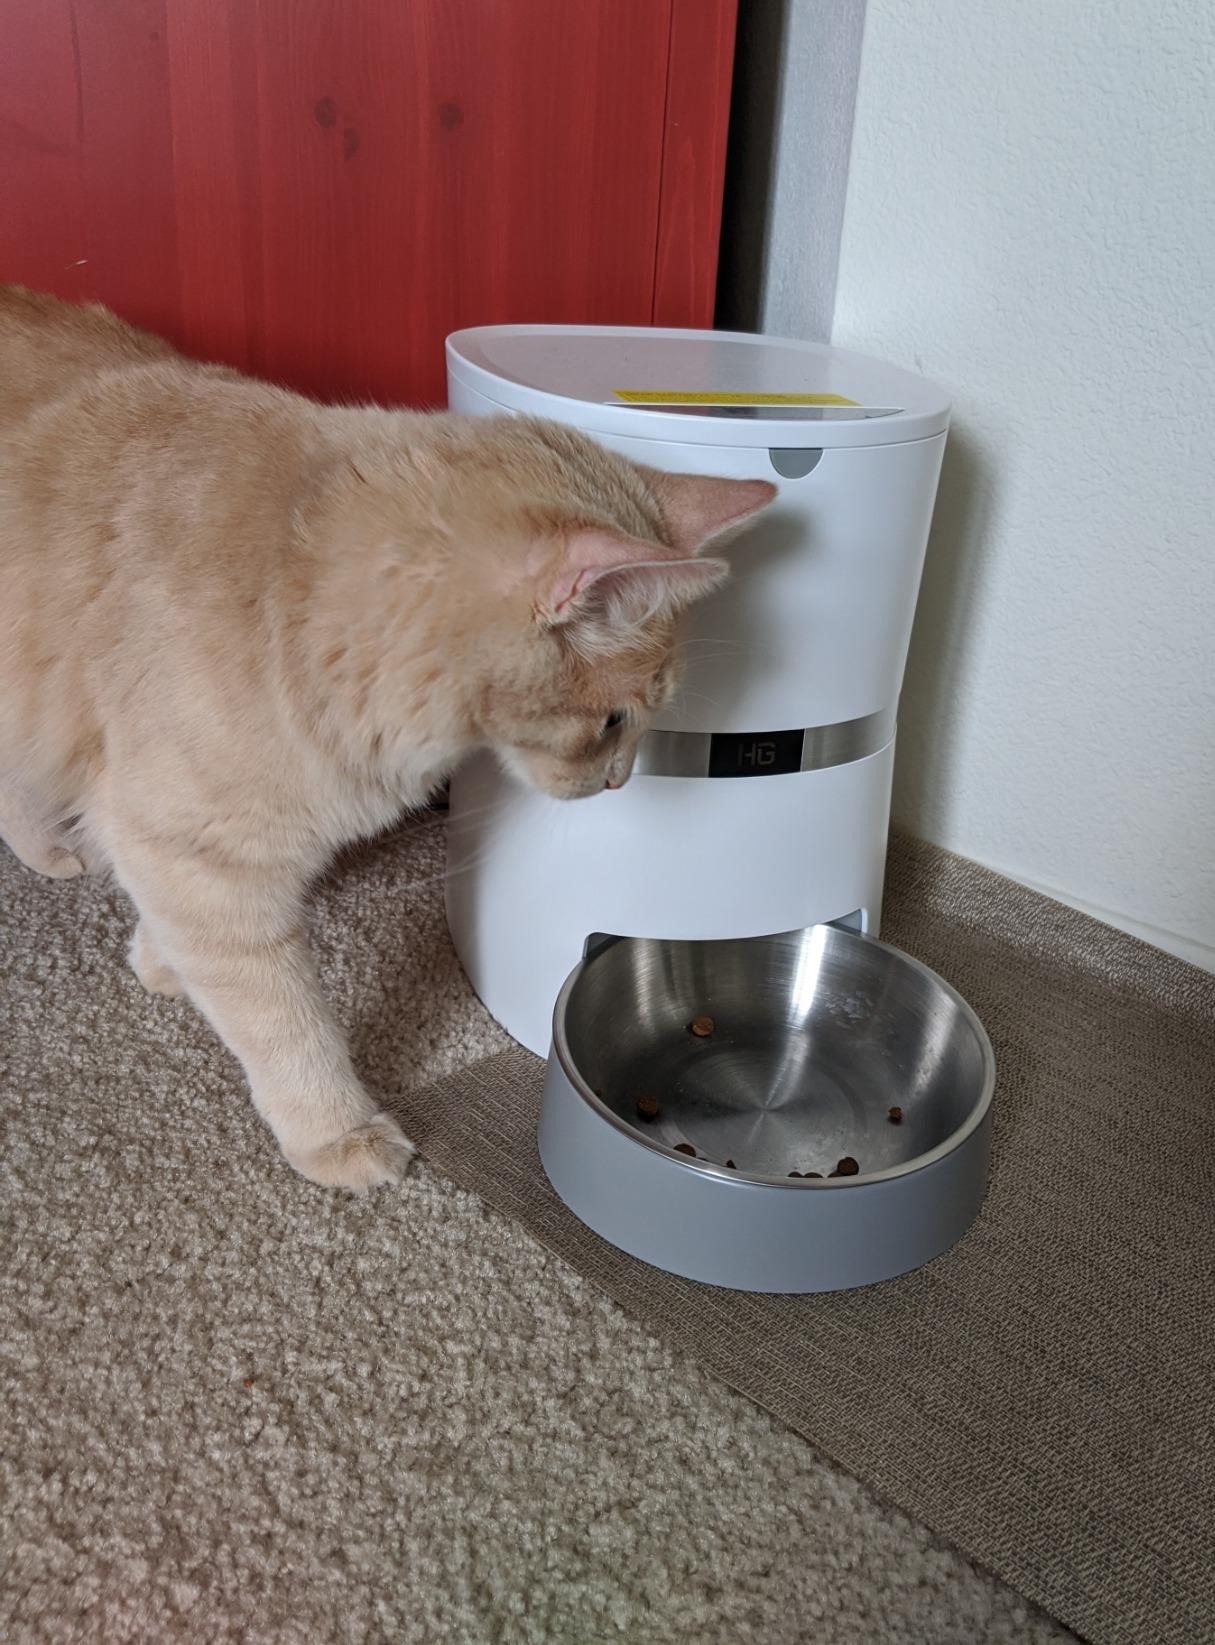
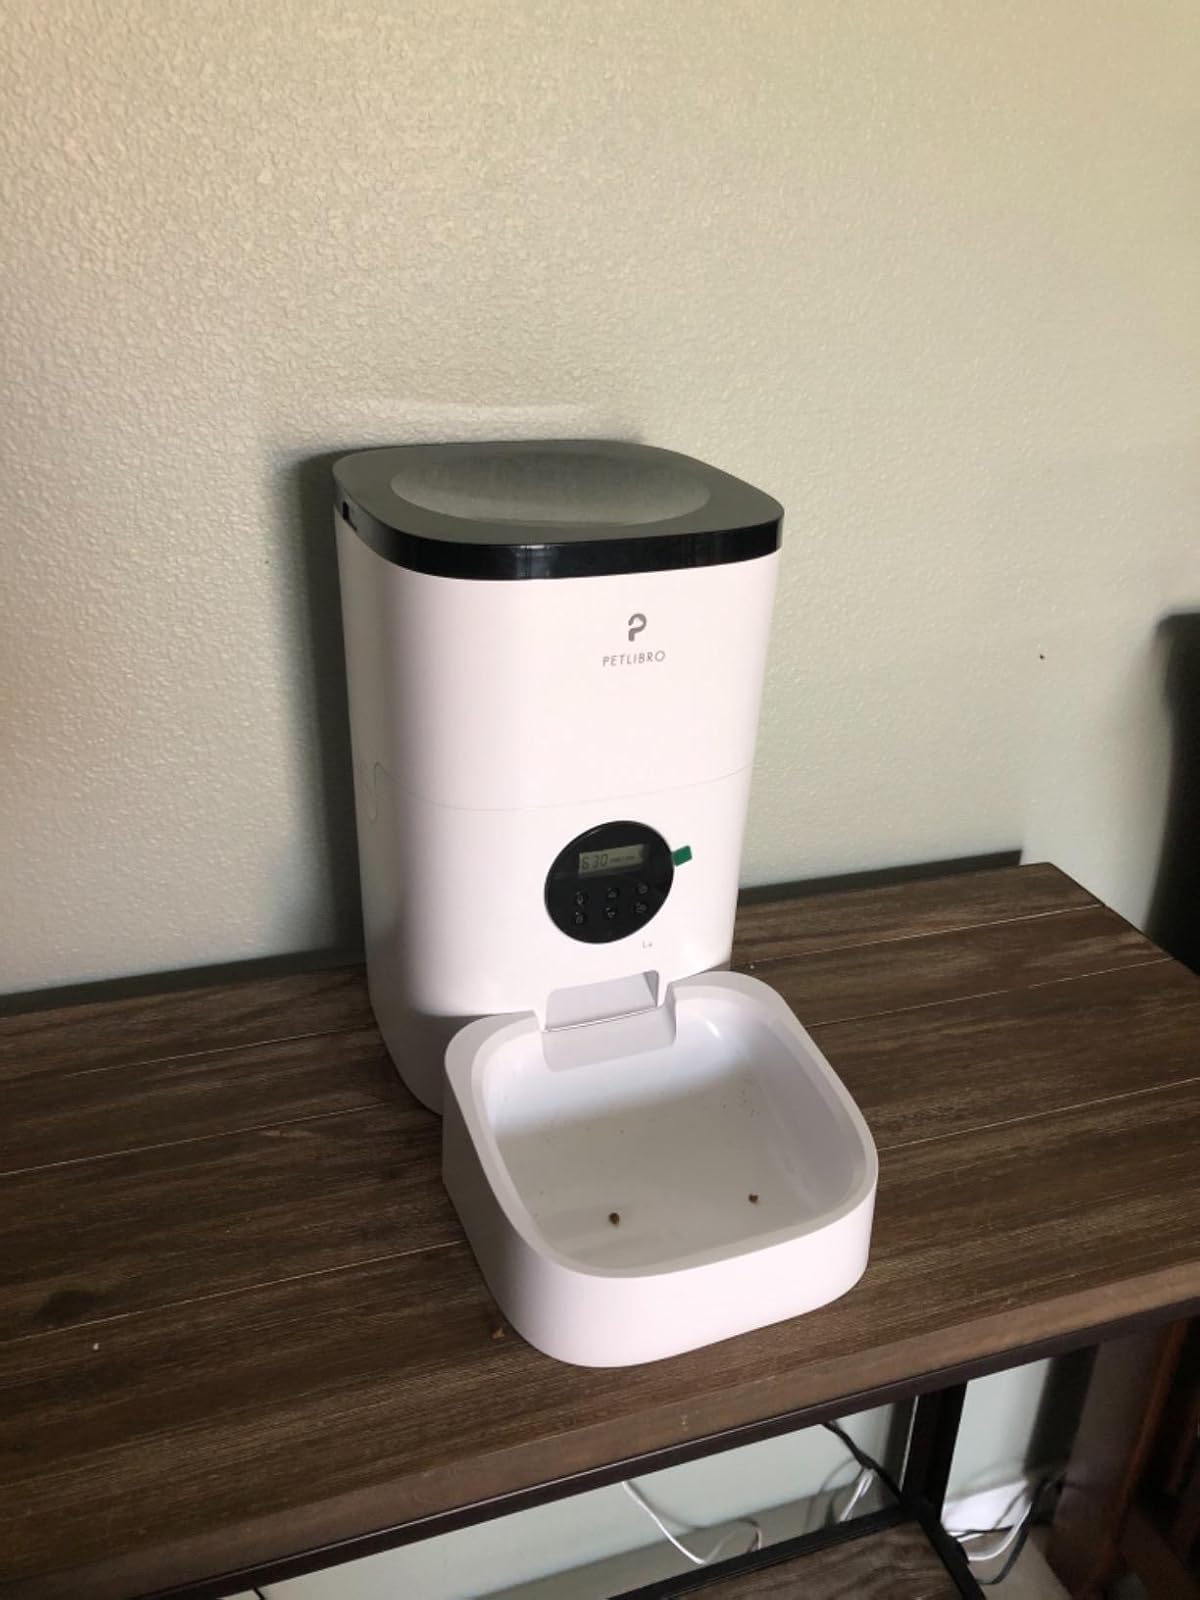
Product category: items_feeder
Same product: no